Automotive industry in Indonesia

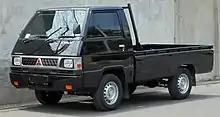
The Mitsubishi Colt L300 is the vehicle with the longest production run in Indonesia under a single generation. Production started in 1982.

Mitsubishi, through PT Krama Yudha Tiga Berlian Motors (KTB) has a long presence in Indonesia, but their first true hit was the Colt T120. This was a locally built version of the first generation Mitsubishi Delica, and from its introduction in the early 1970s it became a seminal vehicle. It was mostly alone in its class and for a generation of Indonesians "Colt" became synonymous with minibus. The T120 was finally discontinued in 1982 and replaced by the L300 (also based on the Delica); but sales never reached their earlier highs. Mitsubishi finally revived the T120 nametag with a Mitsubishi-engined version of the Suzuki Carry Futura called the Mitsubishi Colt T120SS. This alliance with Suzuki was an attempt to challenge the dominance of the Astra Group's Toyota, Daihatsu, and Isuzu.